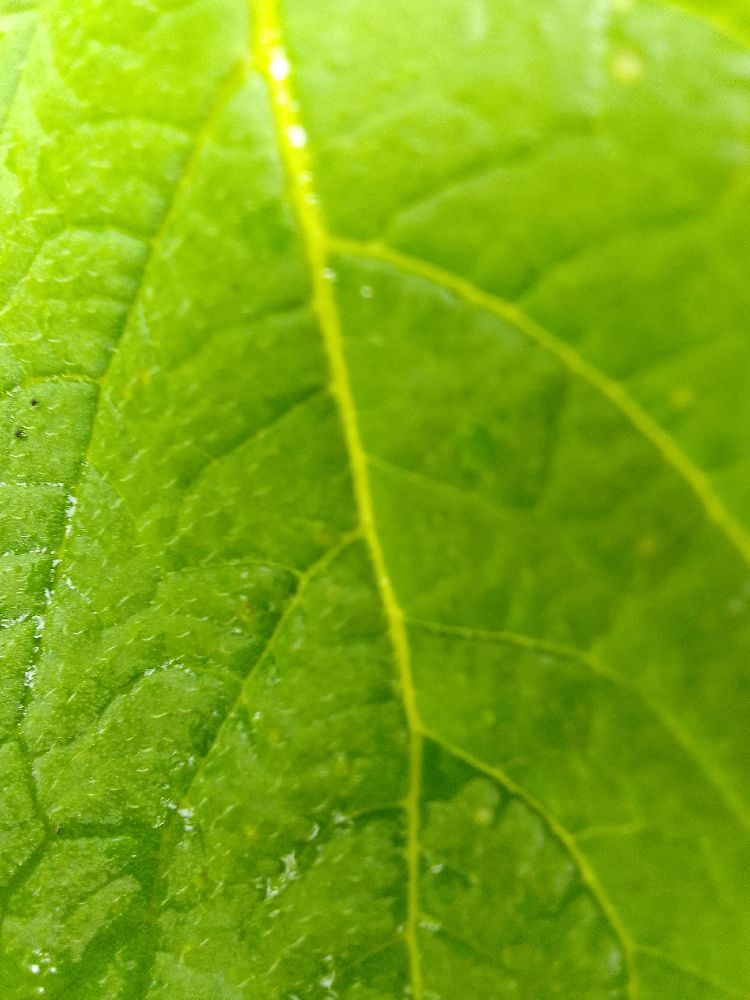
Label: Healthy